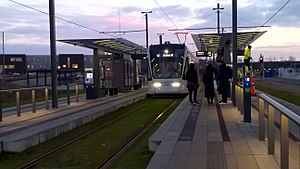
Aarhus Universitetshospital Station
Aarhus Universitetshospital Station, 2017.
Aarhus Universitetshospital Station er en letbanestation i Aarhus beliggende i forstaden Skejby. Stationen består af tre spor med to perroner mellem dem, så den både kan håndtere letbanetog, der skal videre mod nord eller syd, og dem, der ikke skal længere. Fra stationen er der gangstier til Aarhus Universitetshospital vest for stationen og erhvervsområdet ved Hedeager øst for. Desuden ligger der en nyanlagt supercykelsti langs med letbanen, begyndende ved krydset med Brendstrupgårdsvej lige syd for stationen.